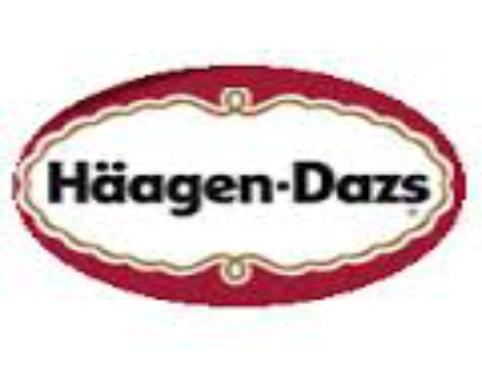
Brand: haagen-dazs
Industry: Food